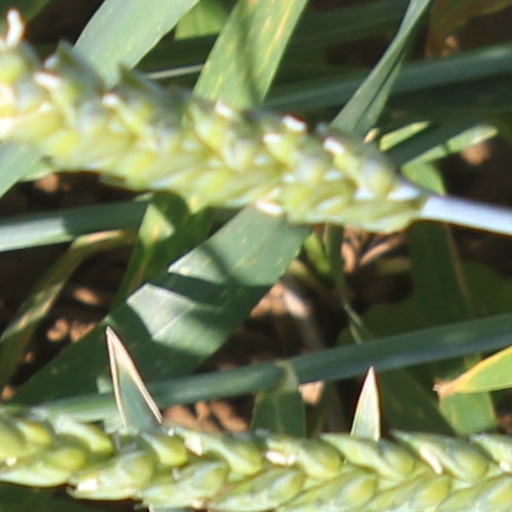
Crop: wheat